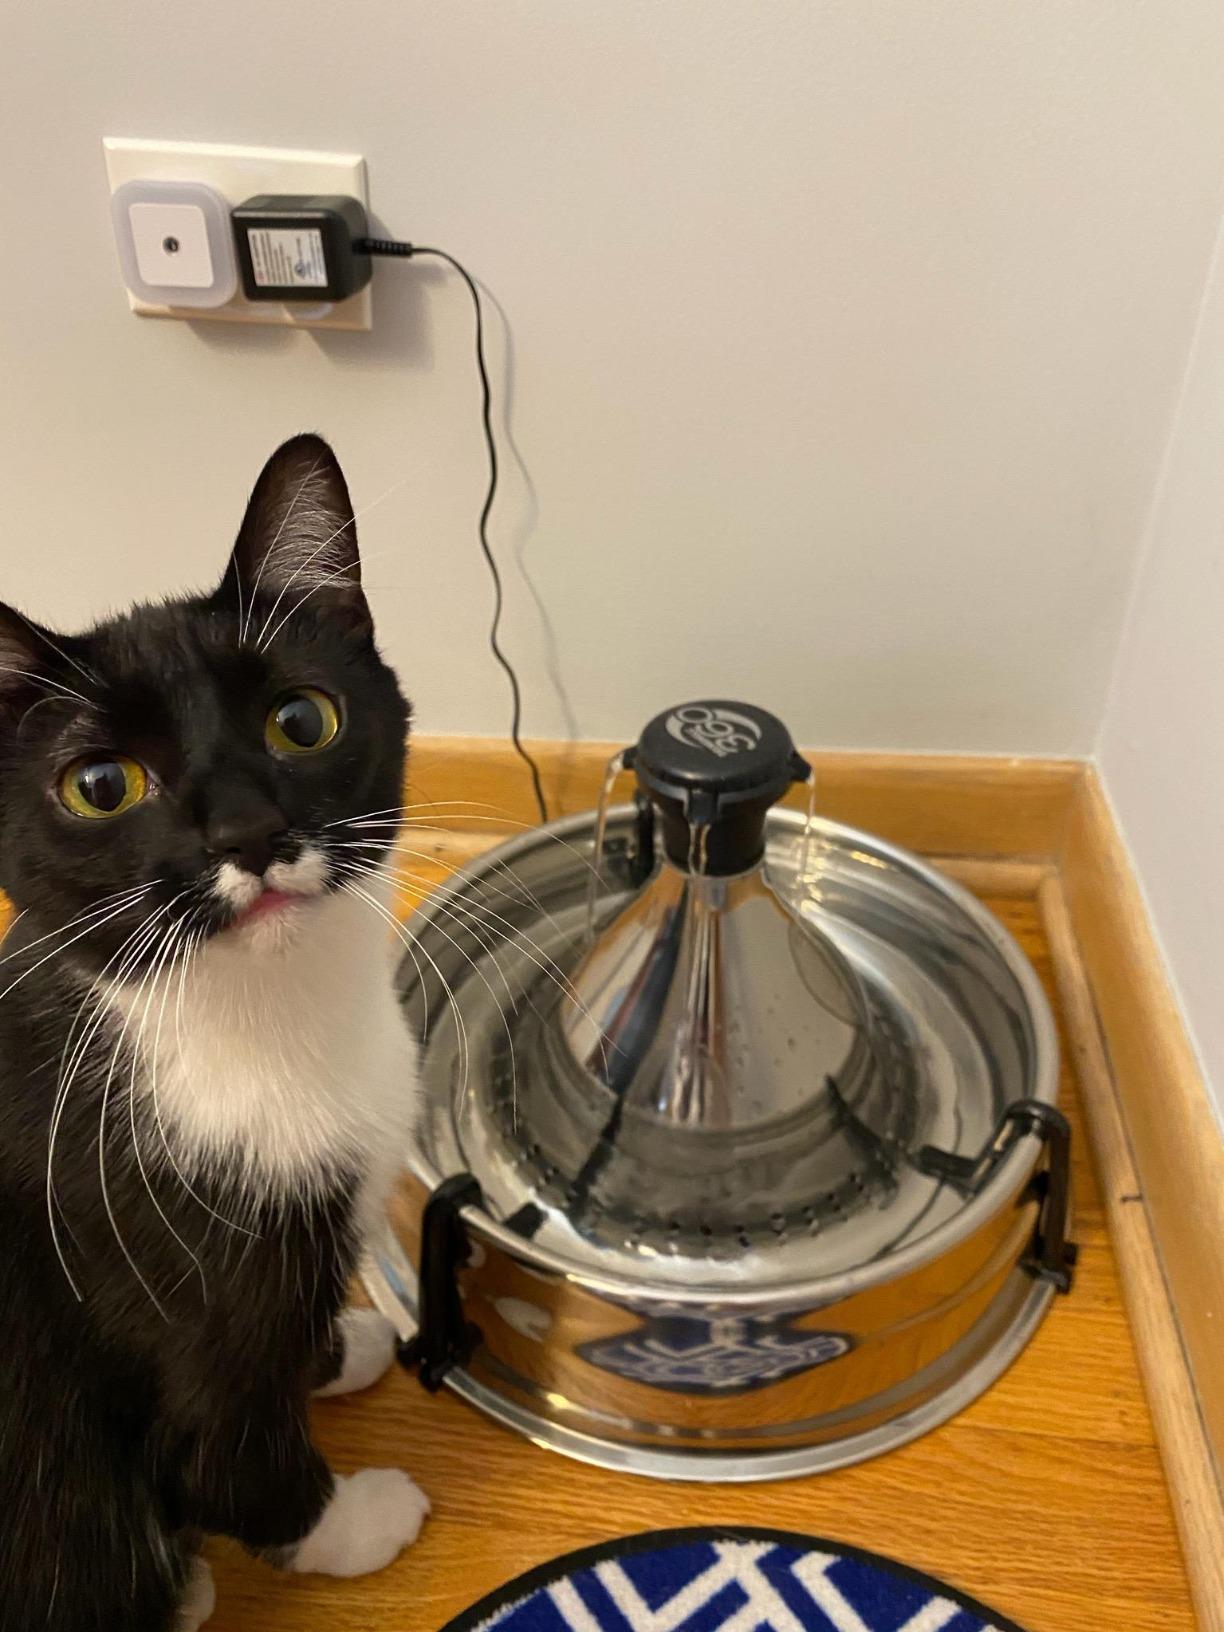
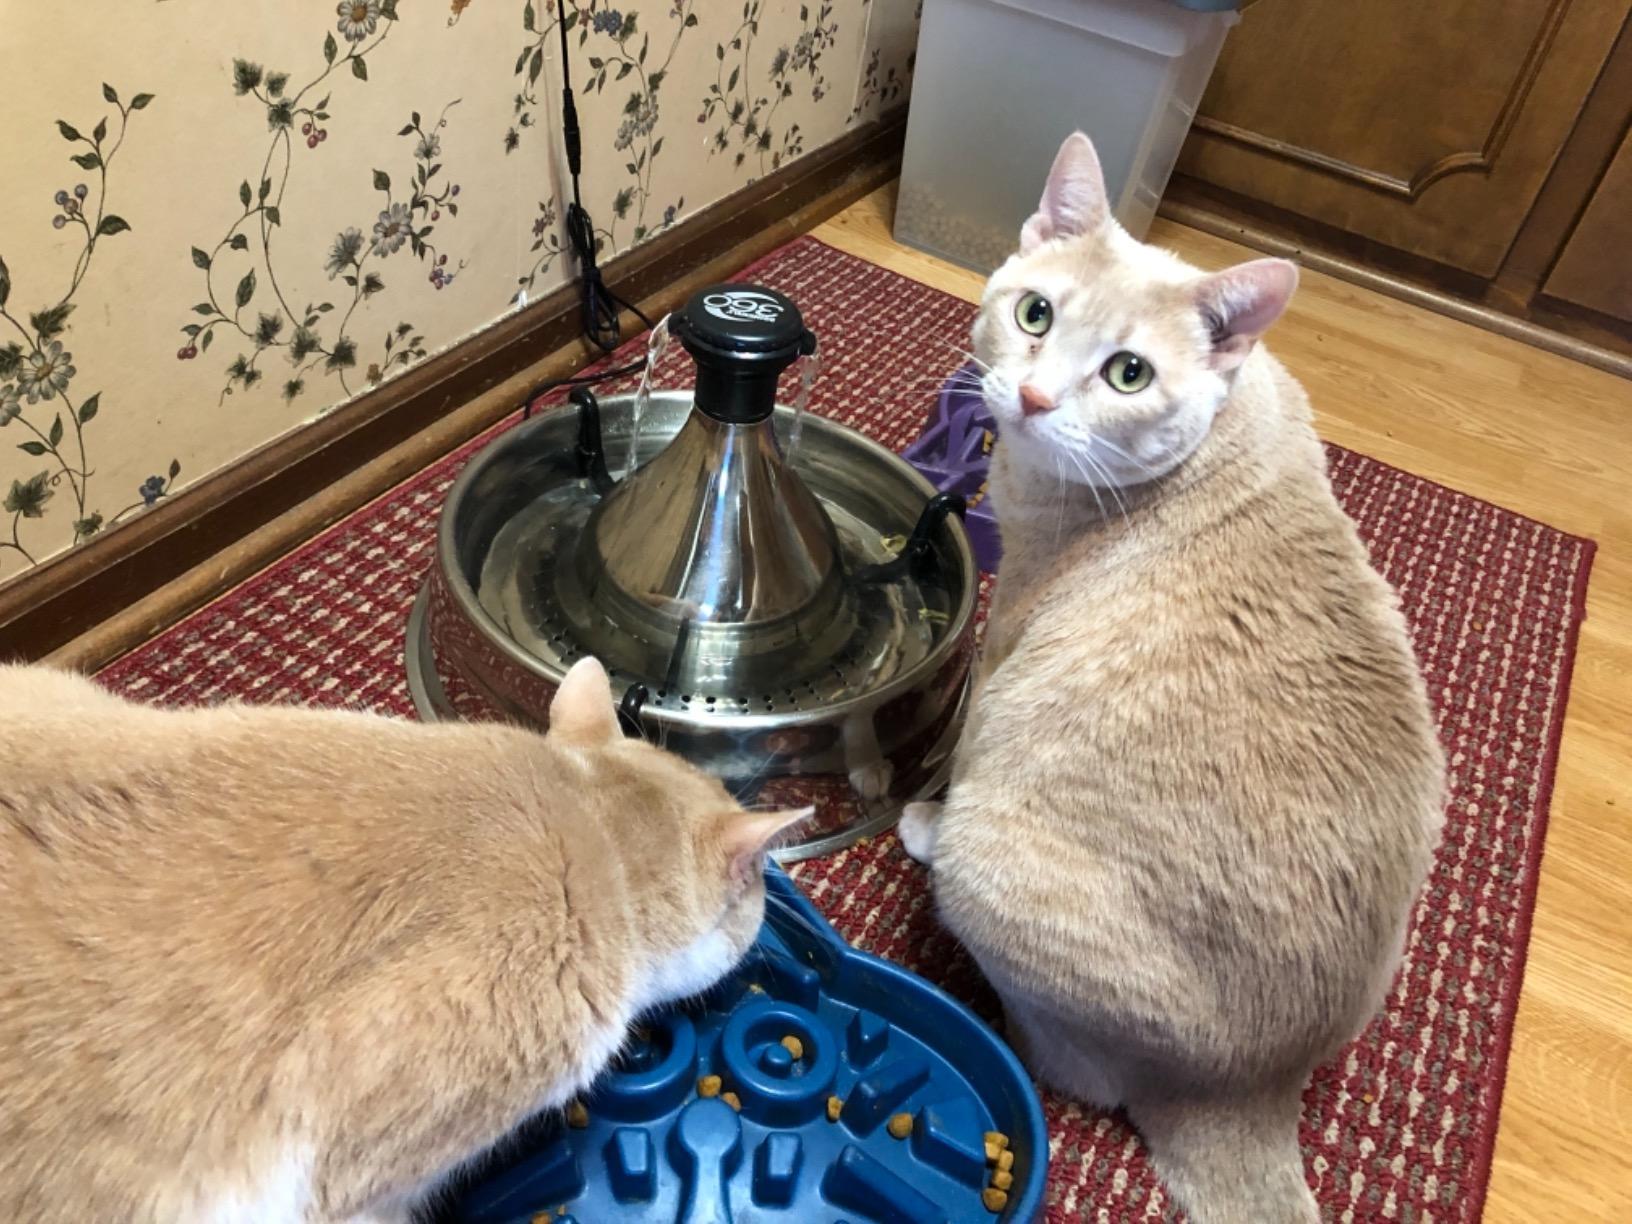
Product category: items_bowl
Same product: yes